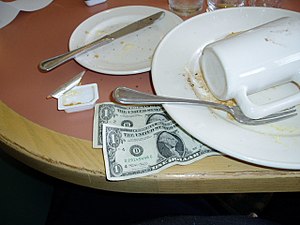
Drikkepenge
To dollars i drikkepenge
Drikkepenge betød oprindeligt penge til at drikke for. Nu betyder det almindeligvis en pengegave til en person i en underordnet stilling som belønning eller godtgørelse for udvist tjeneste eller et arbejde, som ikke betales med aftalt løn eller som tillæg til det bestemte vederlag.